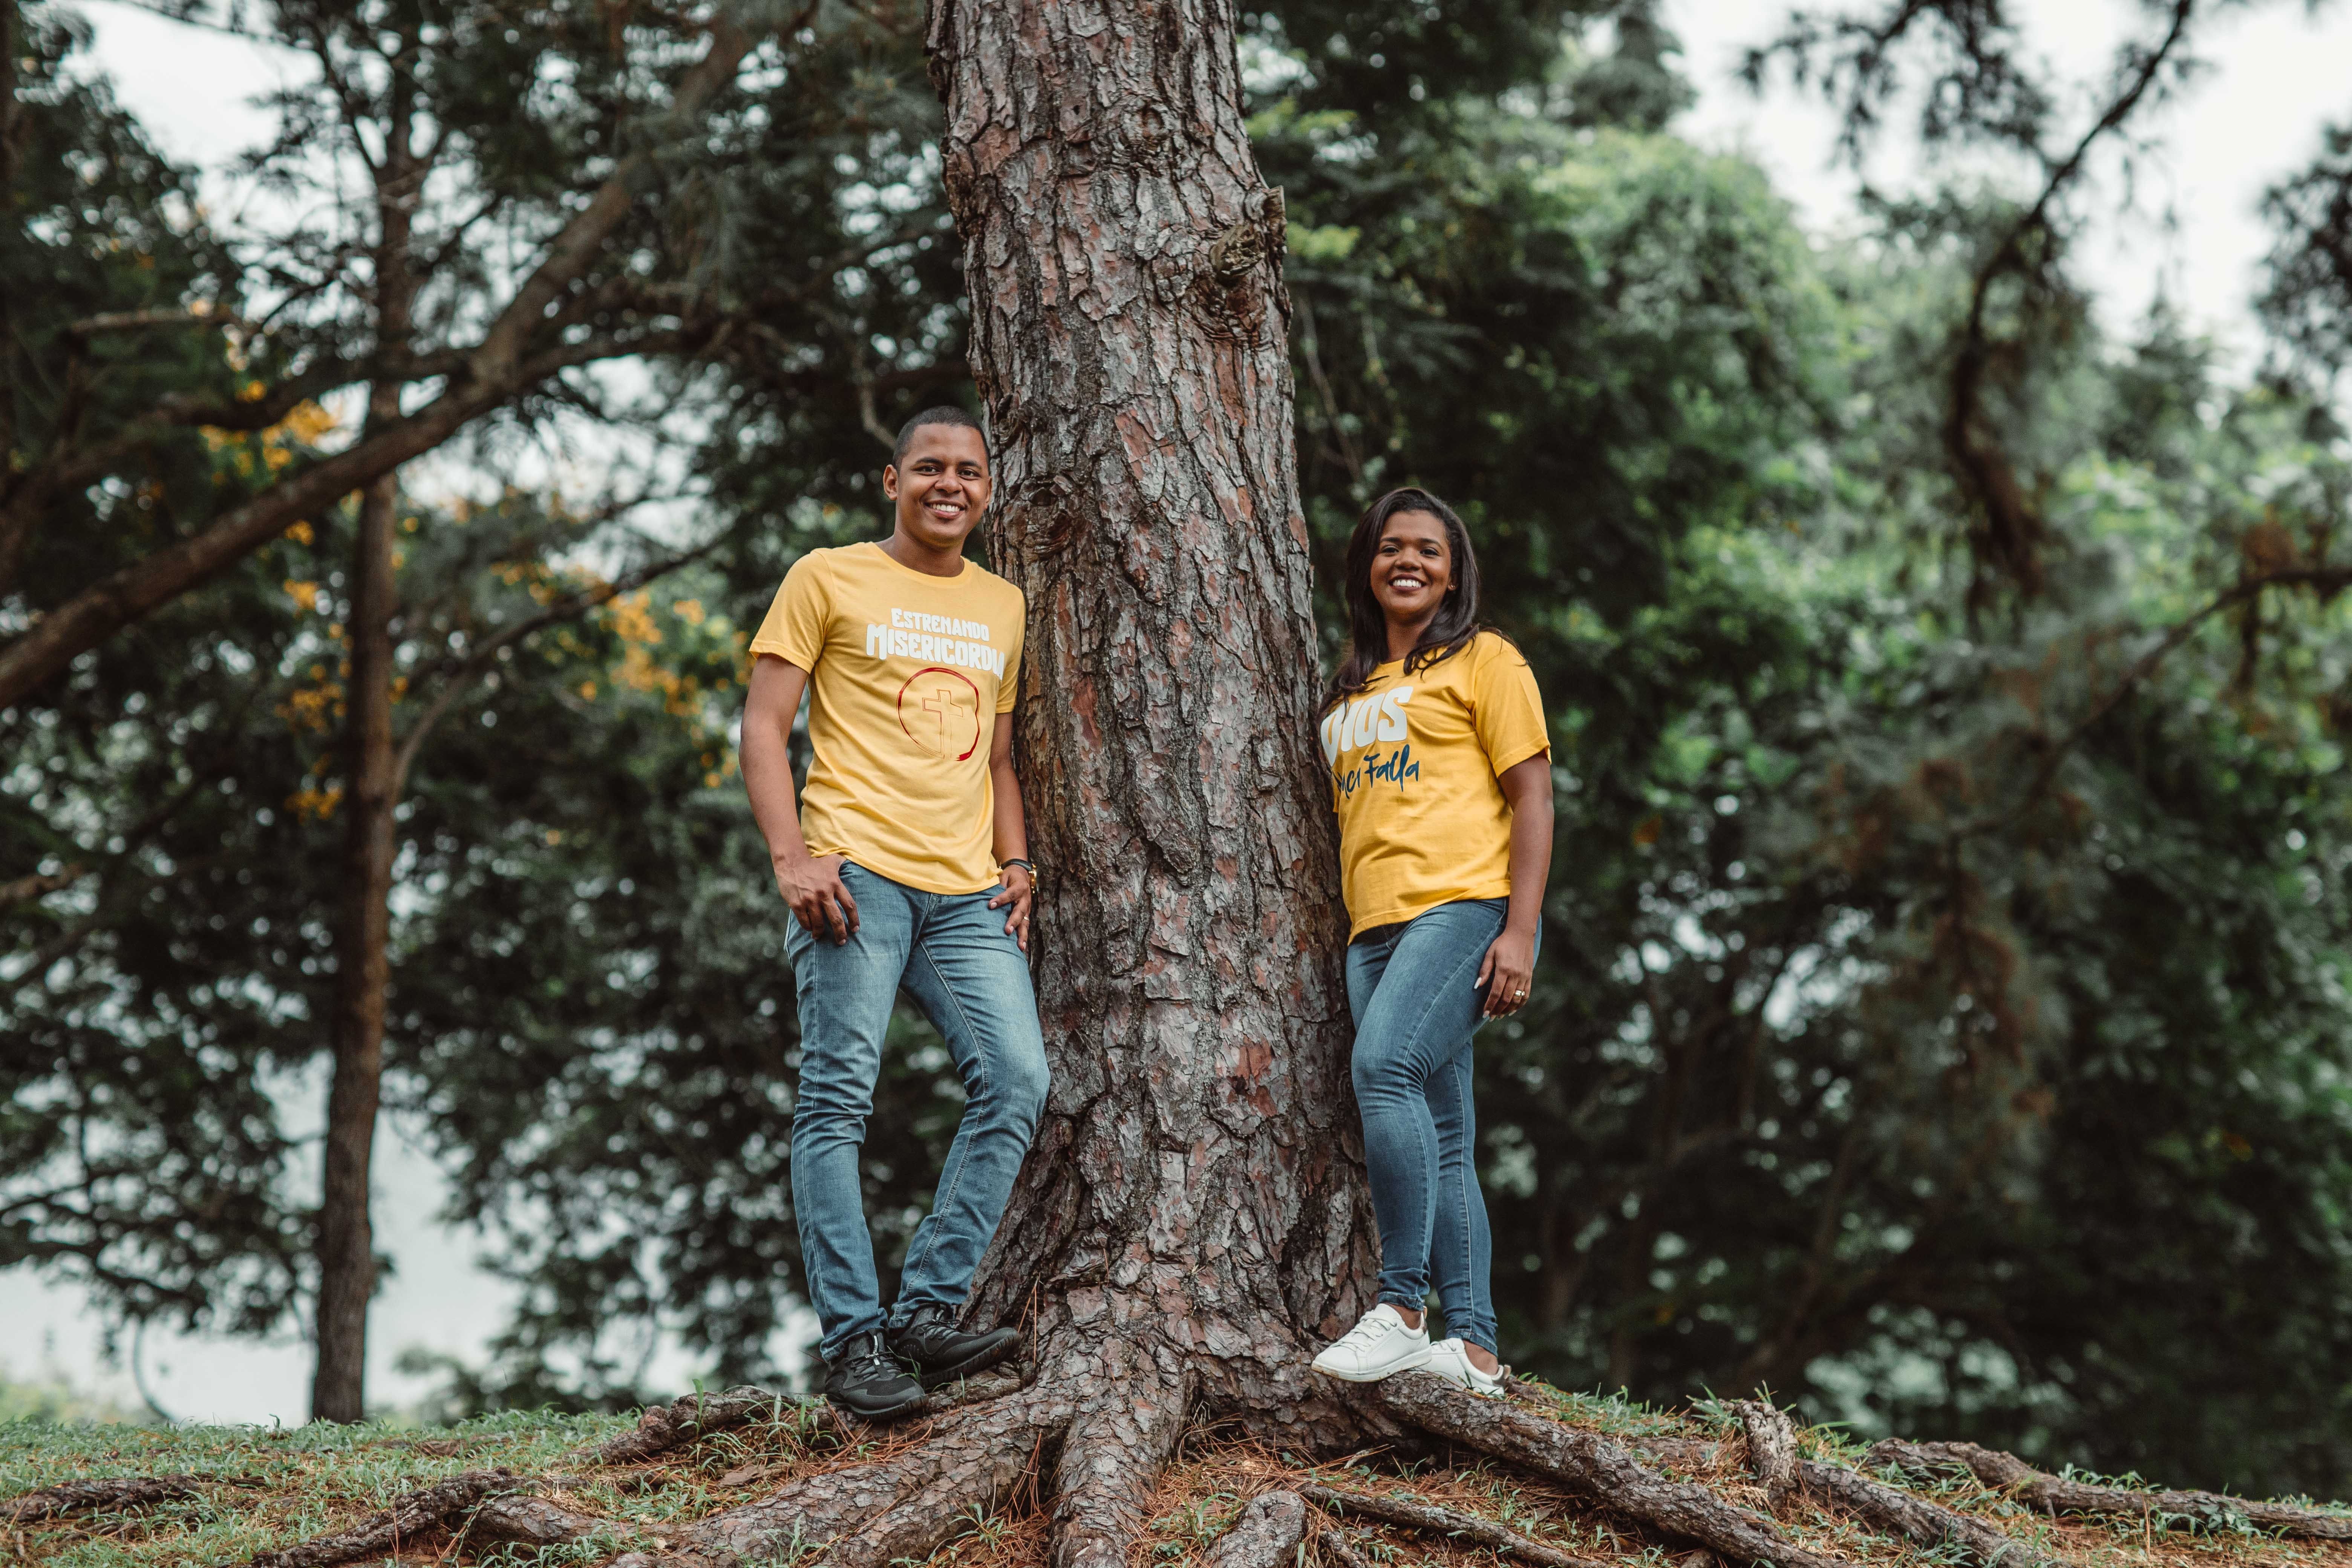
People in nature, tree, photograph, people, natural environment, fun, forest, woodland, woody plant, plant, photography, trunk, adaptation, branch, Bigtree, vacation, happy, wood, recreation, old growth forest, grove, leisure, family, photo shoot, state park